Interpersonal ties

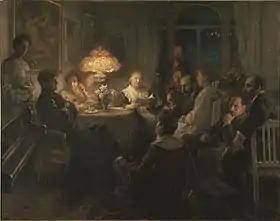
"Friends", painting by Hanna Pauli

In 1970, Granovetter submitted his doctoral dissertation to Harvard University, entitled "Changing Jobs: Channels of Mobility Information in a Suburban Community". The thesis of his dissertation illustrated the conception of weak ties. For his research, Dr. Granovetter crossed the Charles River to Newton, Massachusetts where he surveyed 282 professional, technical, and managerial workers in total. 100 were personally interviewed, in regards to the type of ties between the job changer and the contact person who provided the necessary information. Tie strength was measured in terms of how often they saw the contact person during the period of the job transition, using the following assignment: